"J" Is for Judgment

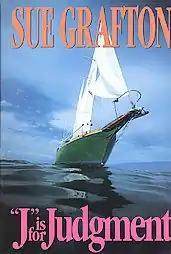
First edition cover

"J" Is for Judgment is the tenth novel in Sue Grafton's "Alphabet" series of mystery novels and features Kinsey Millhone, a private eye based in Santa Teresa, California. The novel is set in 1984 and features a significant development in Kinsey's personal back-story, as she discovers that she has extensive family living in the Lompoc area.